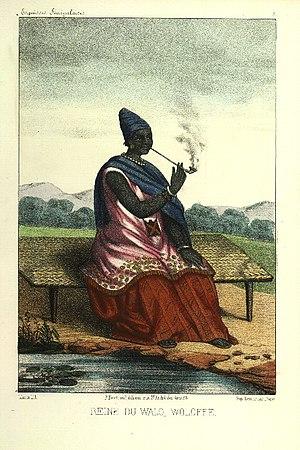
La linguère Ndaté Yalla Mbodj – ou Ndete Yalla – est la dernière grande reine du Waalo, un royaume situé dans le Nord-Ouest de l'actuel Sénégal.
Le Sénégal, en forme longue la république du Sénégal, est un État d'Afrique de l'Ouest.
Le Waalo - on trouve aussi les orthographes Wâlo ou Oualo, et un grand nombre de variations ou de cacographies - est l'un des anciens royaumes issus de l'éclatement de l'empire wolof du Djolof au XVIᵉ siècle et immédiatement antérieur à la colonisation européenne. Le royaume du Waalo était situé au nord du Sénégal et au sud de la Mauritanie. Il occupait, au débouché du fleuve, une position stratégique entre le monde arabo-berbère et l'Afrique noire. Sa capitale était Njurbel, située au sud de la Mauritanie actuelle.